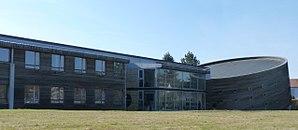
L'école ENSTIB et son grand amphi, façade nord (Épinal, département des Vosges, France)
L'École nationale supérieure des technologies et industries du bois est l'une des 205 écoles d'ingénieurs françaises accréditées au 1ᵉʳ septembre 2019 à délivrer un diplôme d'ingénieur.